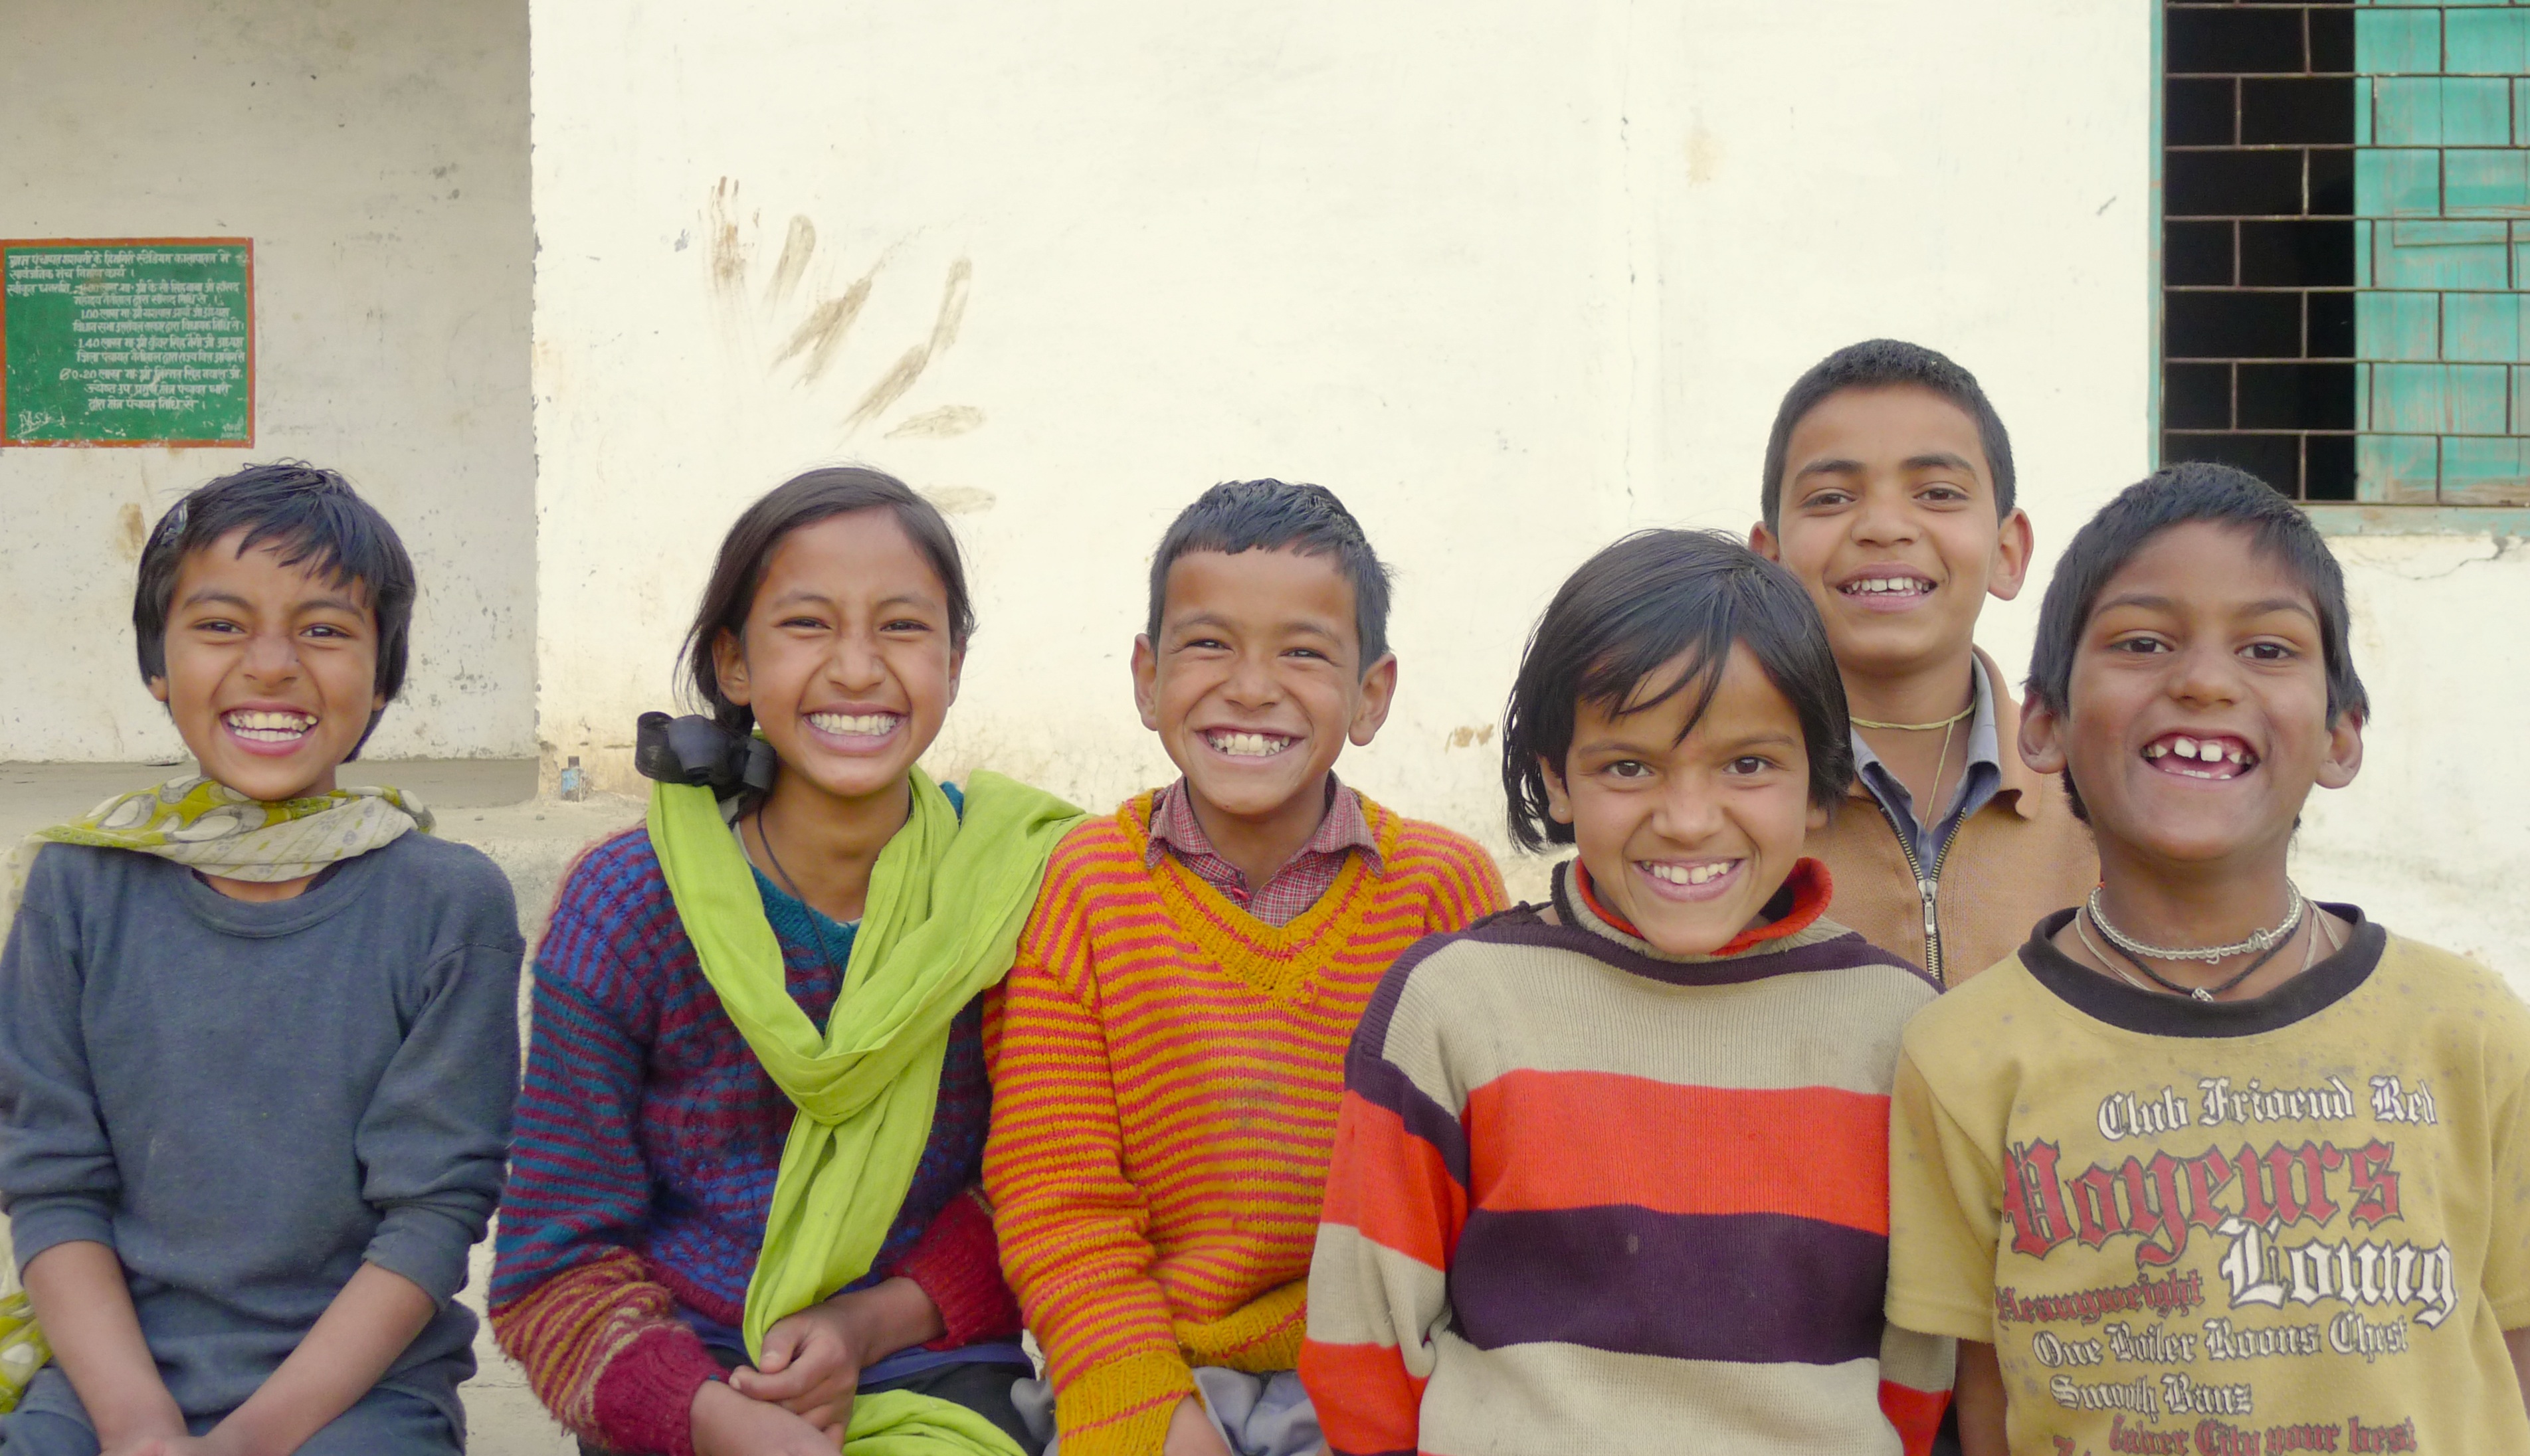
person, people, youth, community, child, smiling, education, children, team, india, class